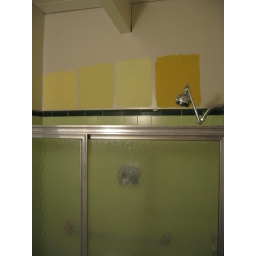
Pick your fav yellow .. this test focuses on the colors against the green shower tiles